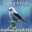
Label: bird